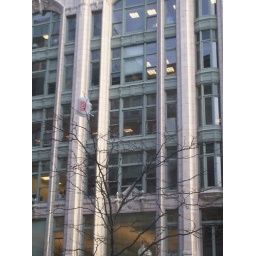
Boston - Boylston CVS bag in tree